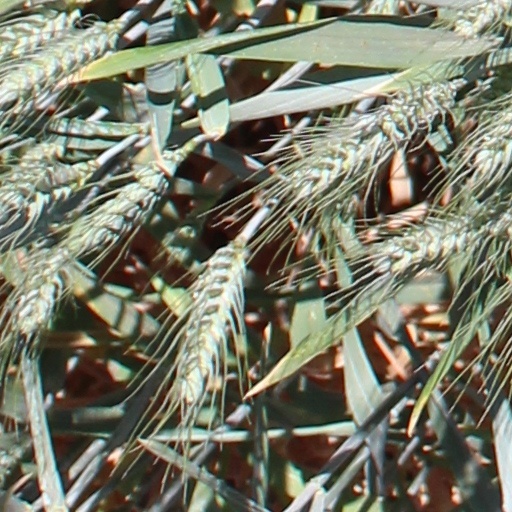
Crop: wheat